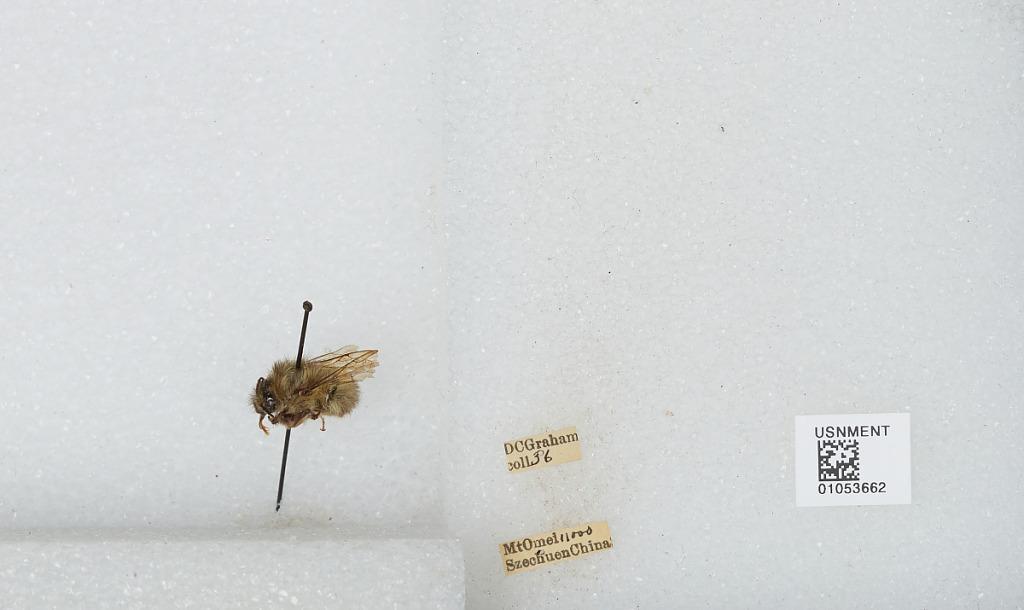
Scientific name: Bombus sp.
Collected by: D. Graham
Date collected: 1936--
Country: China
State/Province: Sichuan
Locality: Mt Emei